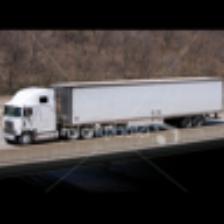
Label: NonHuman